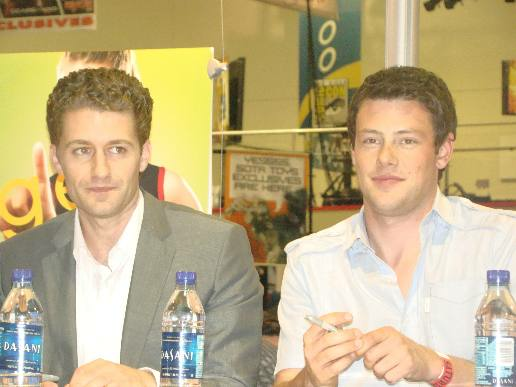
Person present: Yes